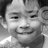
Emotion: neutral